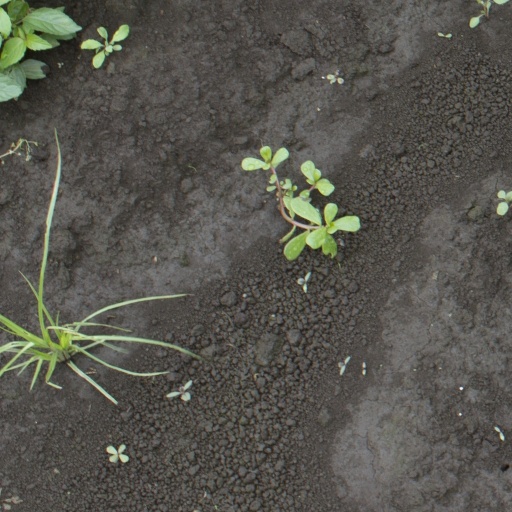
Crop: soybean